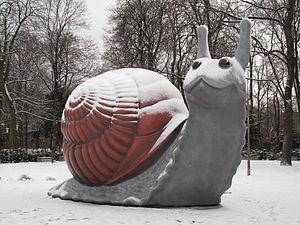
Paul McCarthy, né le 4 août 1945 à Salt Lake City, est un plasticien américain réalisant des sculptures et des performances qui vit et travaille, actuellement, à Los Angeles.